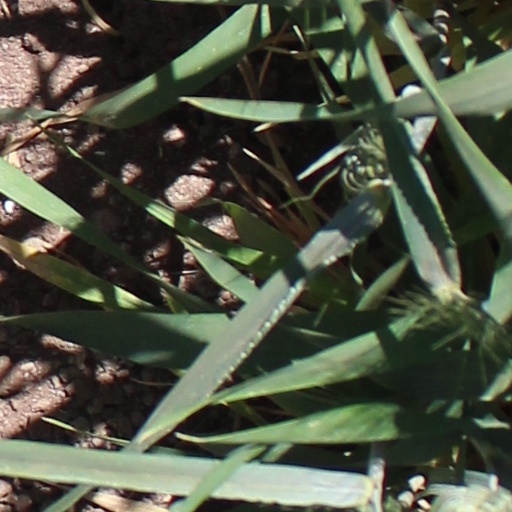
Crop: wheat